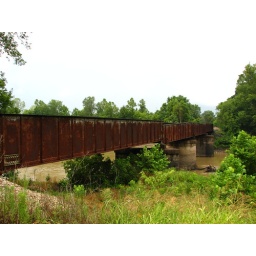
Swing-type CN railroad bridge over the Tallahatchie River in Philipp, MS. This was formerly the Illinois Central Railroad.